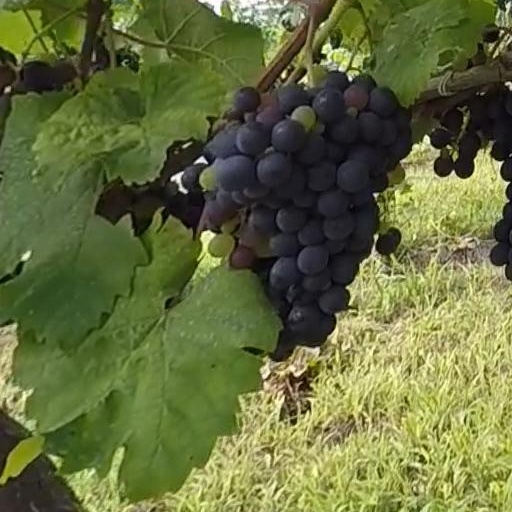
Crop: grape